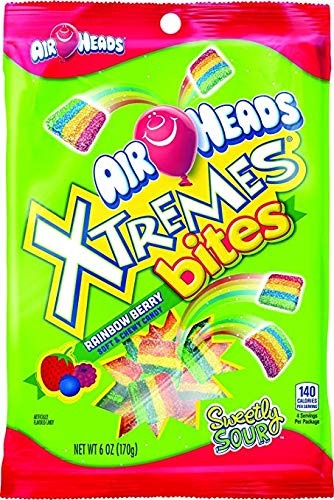
Item Name: Rainbow Berry Soft & Chewy Candy (Pack of 12)
Product Description: The rainbow of intensely fruity, sweetly sour, playfully chewy flavor of Airheads Xtremes. Now in smaller, shareable bites.
Value: 12.0
Unit: Count

Price: 42.58